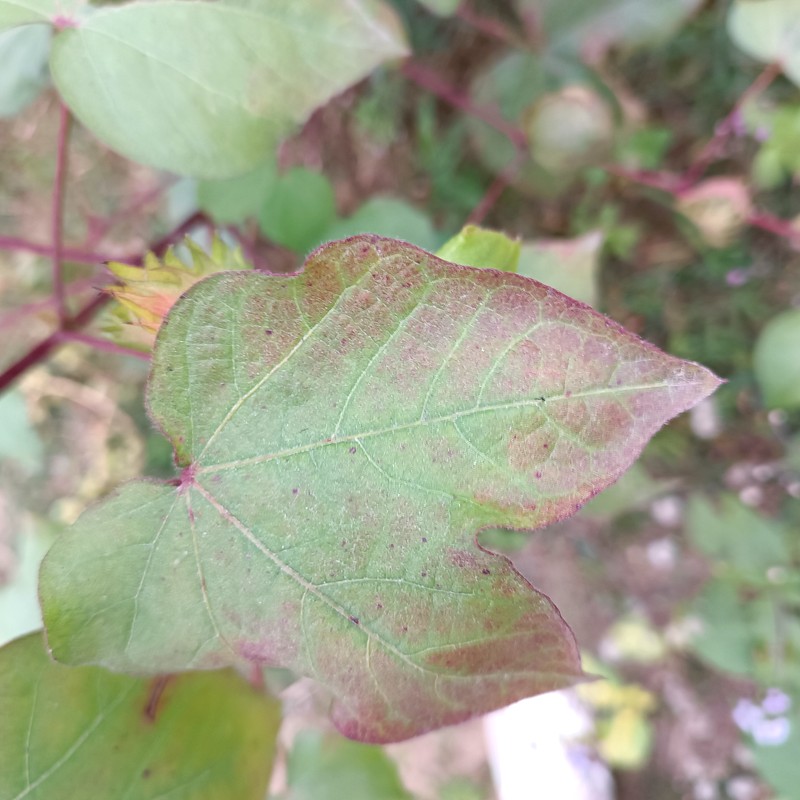
Label: Leaf Redding